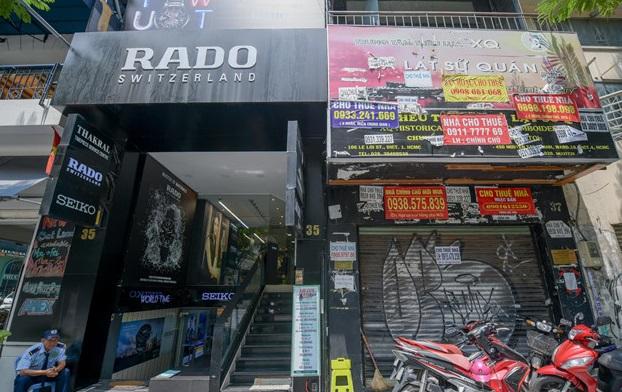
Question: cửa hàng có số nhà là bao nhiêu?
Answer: cửa hàng có số nhà là 35